Musgrave Block

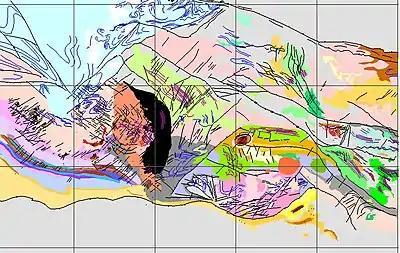
Geological interpretation of the West Musgrave Block, Western Australia. 50x50km grid for scale.

The Musgrave Block (also known as the Musgrave Province) is an east-west trending belt of Proterozoic granulite-gneiss basement rocks approximately long. The Musgrave Block extends from western South Australia into Western Australia.